The Thumb

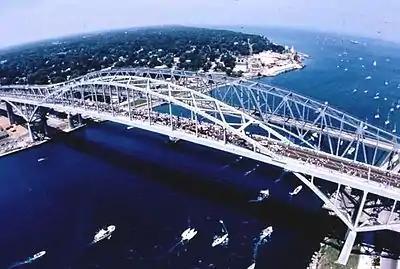
Port Huron's two Blue Water Bridges, taken during the Port Huron to Mackinac Yacht Race

The Thumb Area Radio Region is an unranked market that is influenced by , the and the , with stations in Port Huron and Sarnia, Ontario, also serving the region.